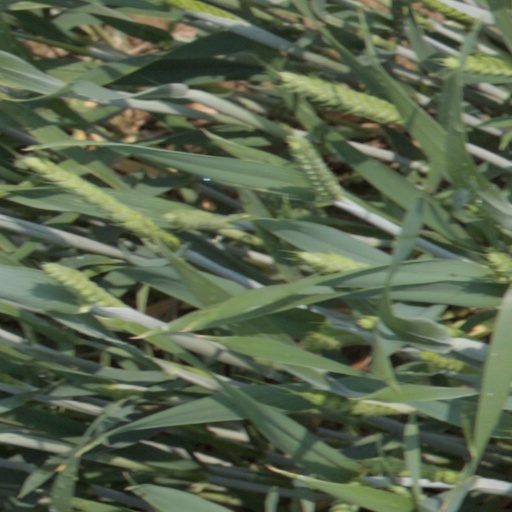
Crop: wheat